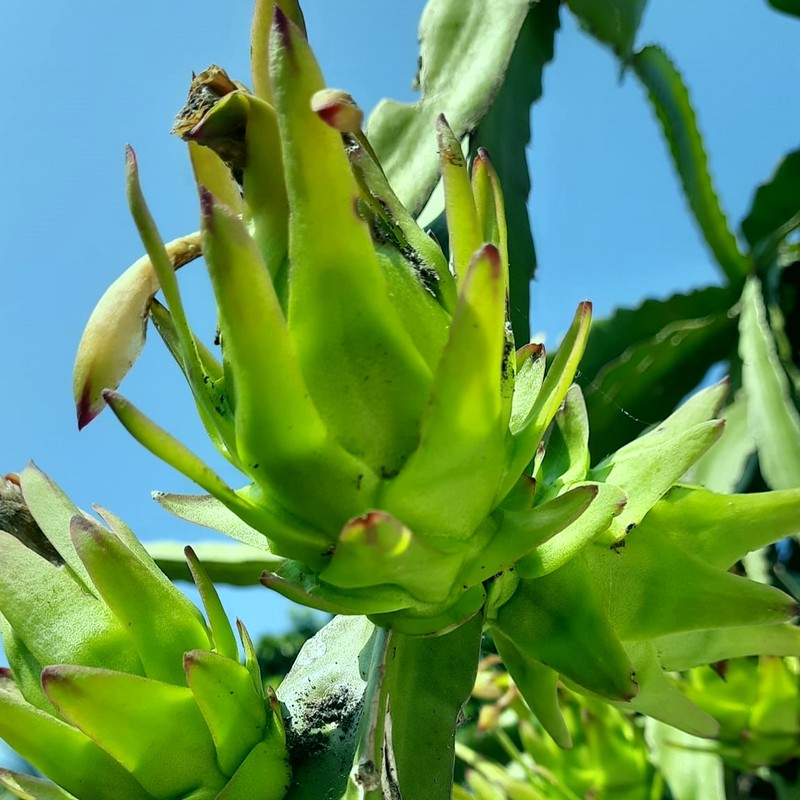
Label: Immature Dragon Fruit